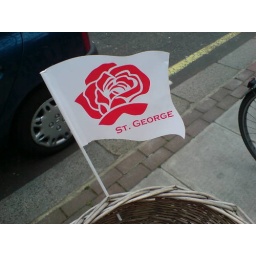
found stuck in my bike basket this morning